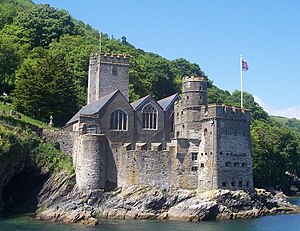
Borge og slotte i England / Devon
Denne liste over borge og slotte i England er ikke en liste over alle bygninger og steder, hvor ordet ”castle” indgår i navnet eller en liste over bygninger, som er en borg i middelalderlig henseende. Det er heller ikke en liste over alle borge og slotte, der nogensinde er bygget i England: Mange er forsvundet sporløst, men er hovedsageligt en liste over bygninger og ruiner. De bygninger, som er bevaret, er alle blevet ændret i løbet af historien.